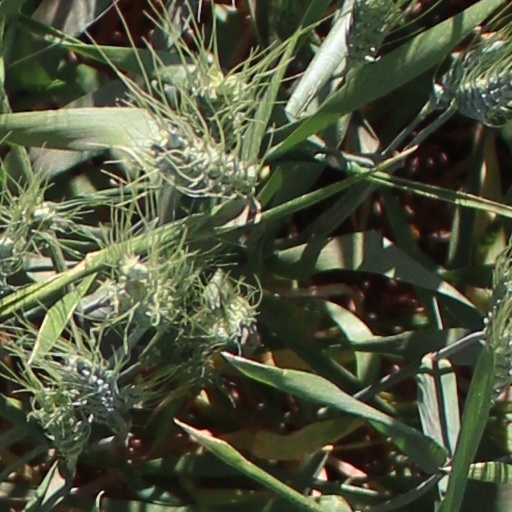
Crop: wheat